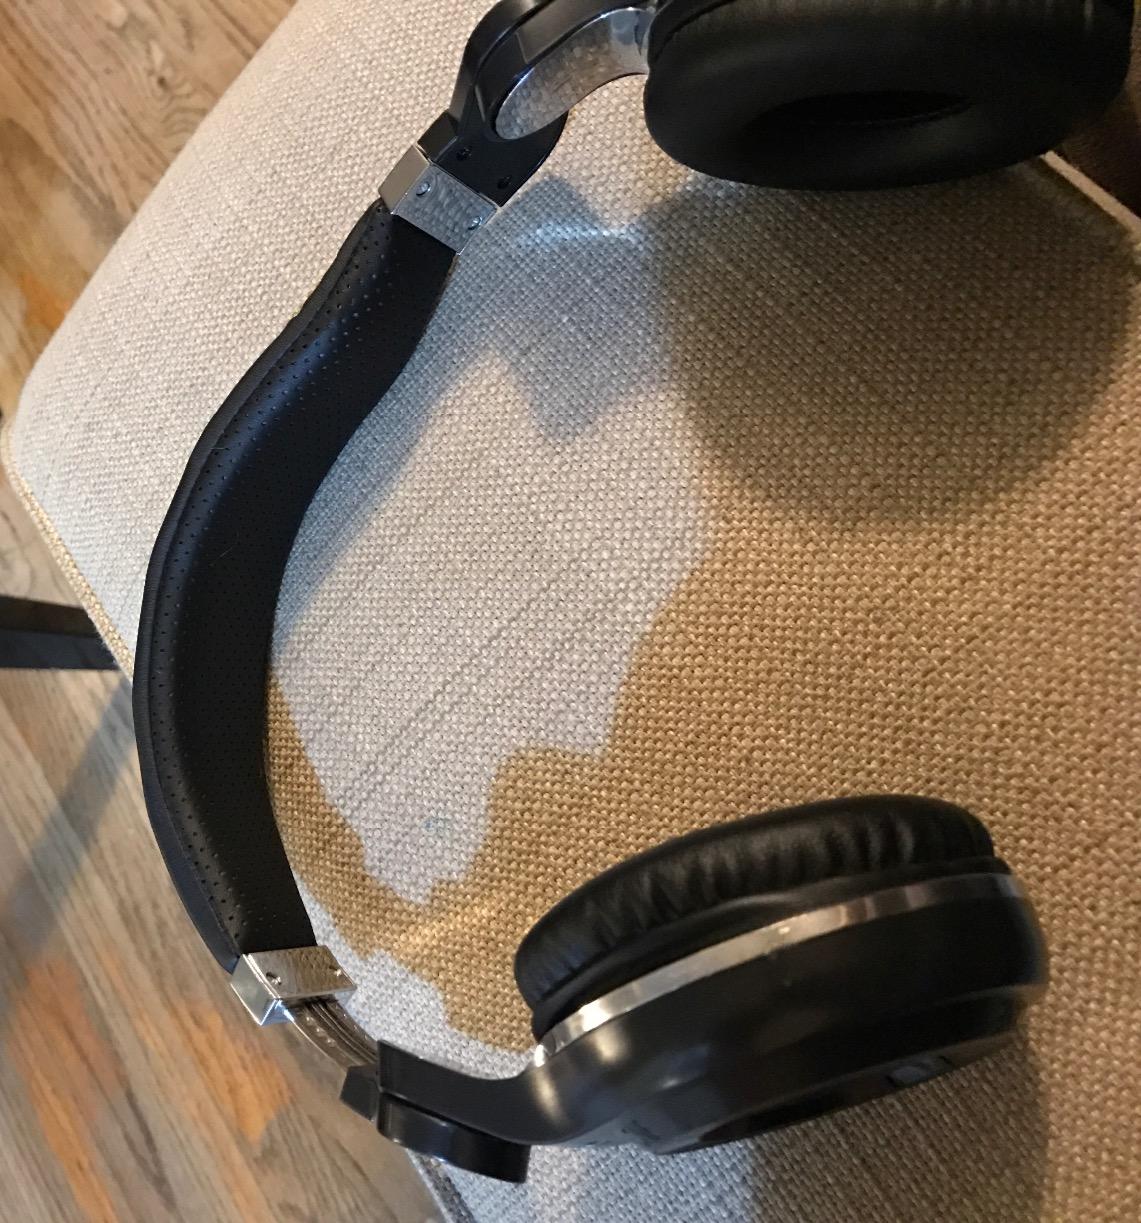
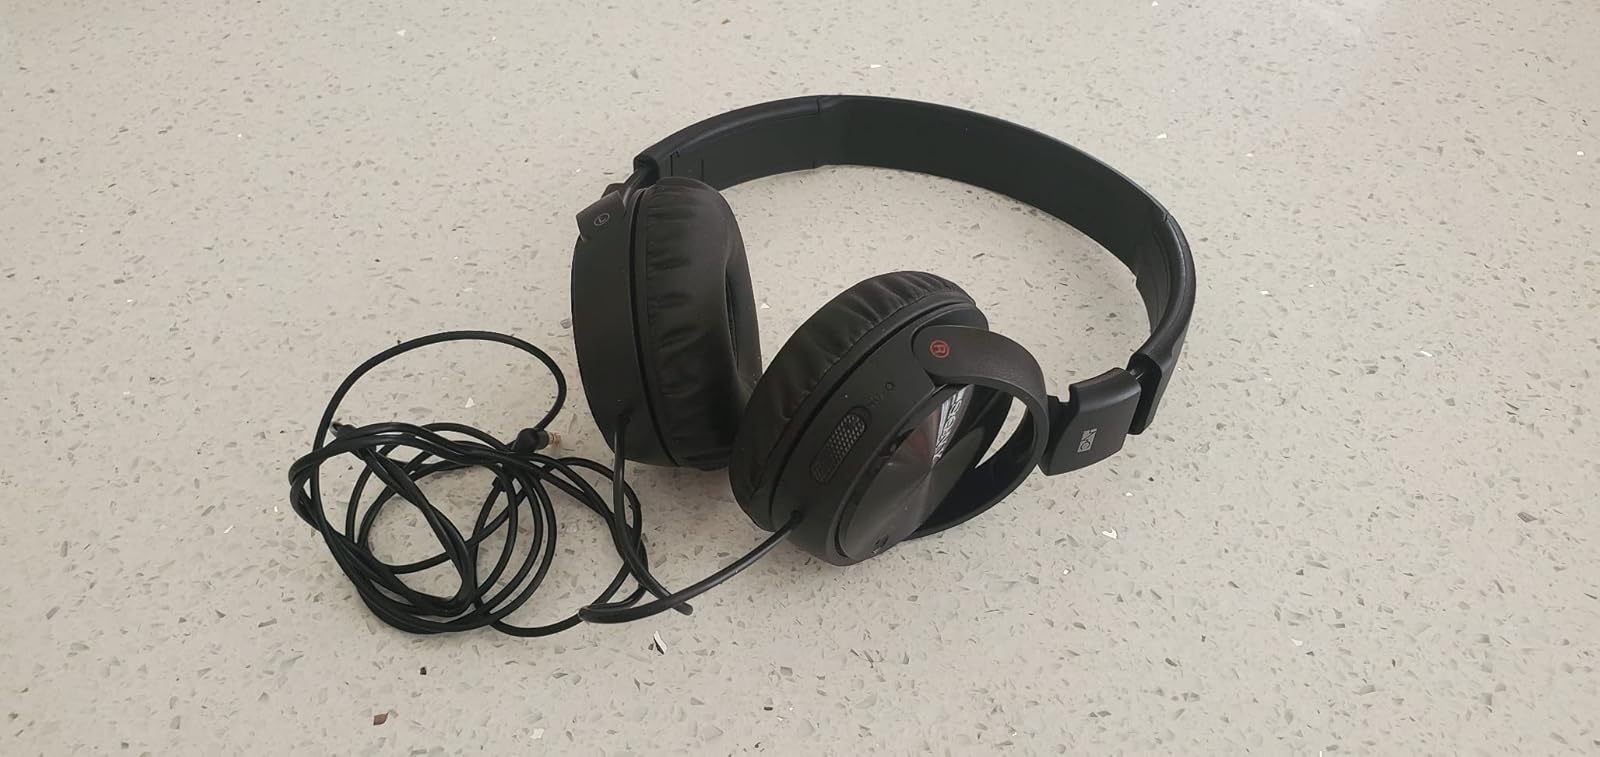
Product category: headphones
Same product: no